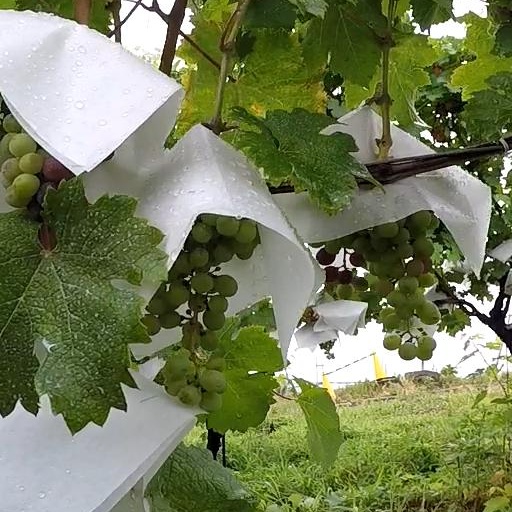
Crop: grape